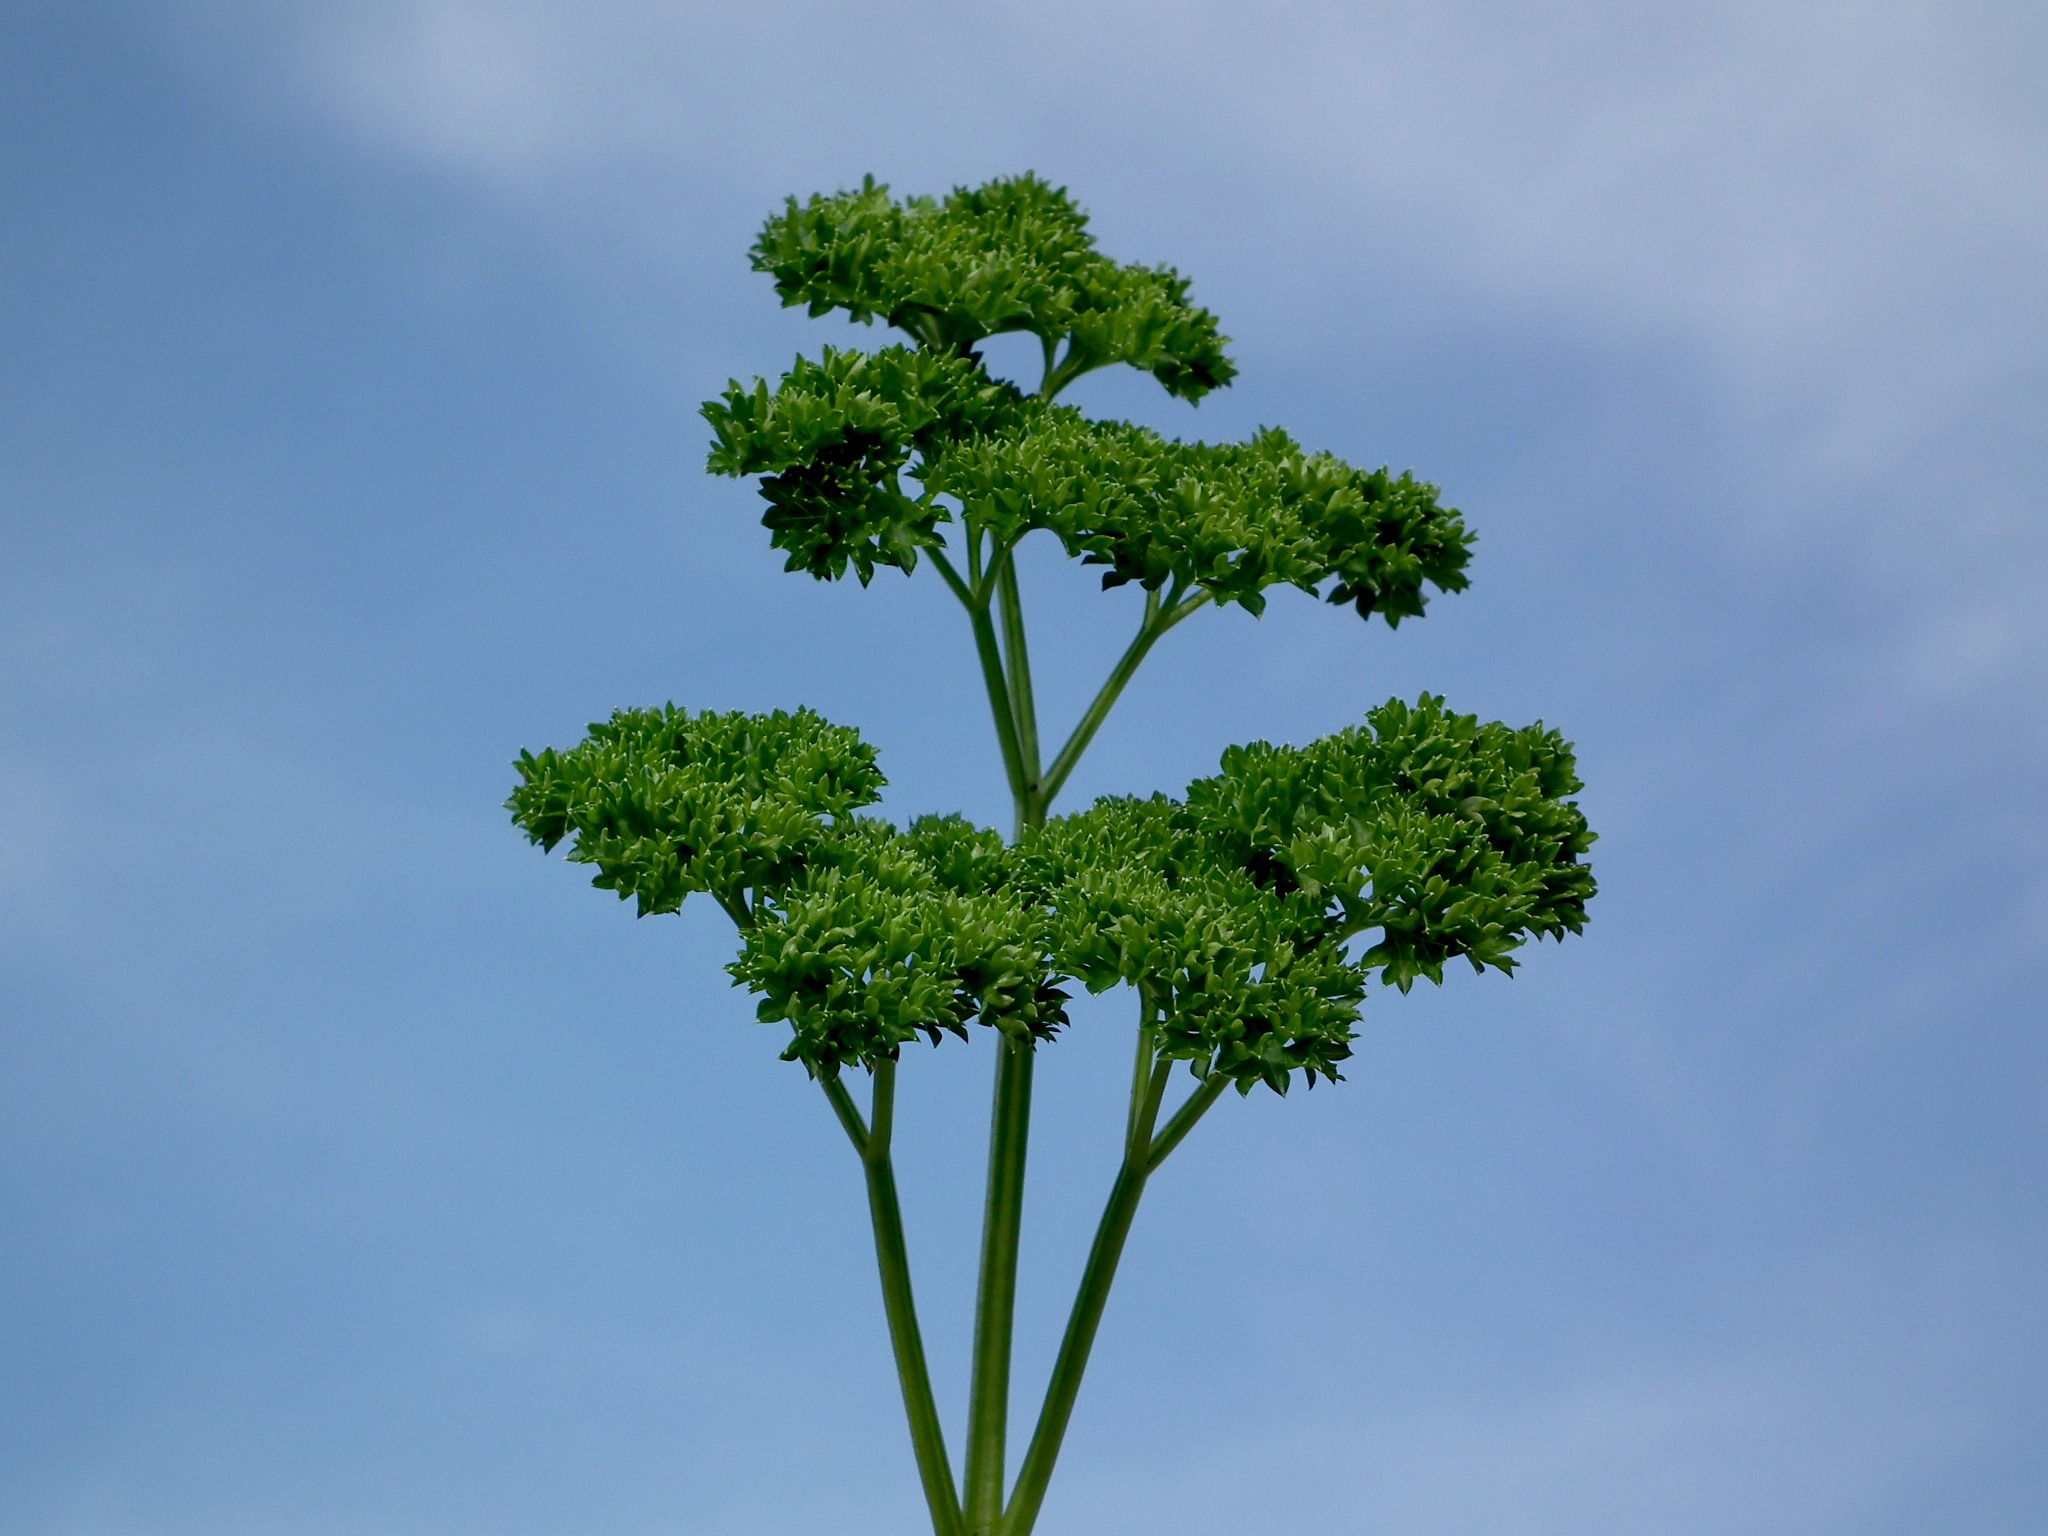
tree, nature, branch, plant, sky, leaf, flower, summer, food, salad, green, harvest, soil, botany, blue, garden, closeup, flora, blue sky, sheet, seasoning, leaves, day, ecosystem, parsley, vegetable garden, greens, green leaves, flowering plant, the leaves of the branch, plant stem, woody plant, land plant, arecales, parsley family